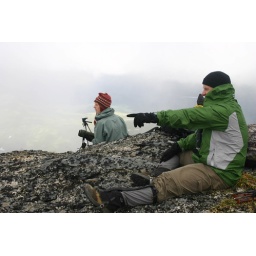
Hey Aaron, I think that spot over there is a mountain goat; let's get the glass on it.